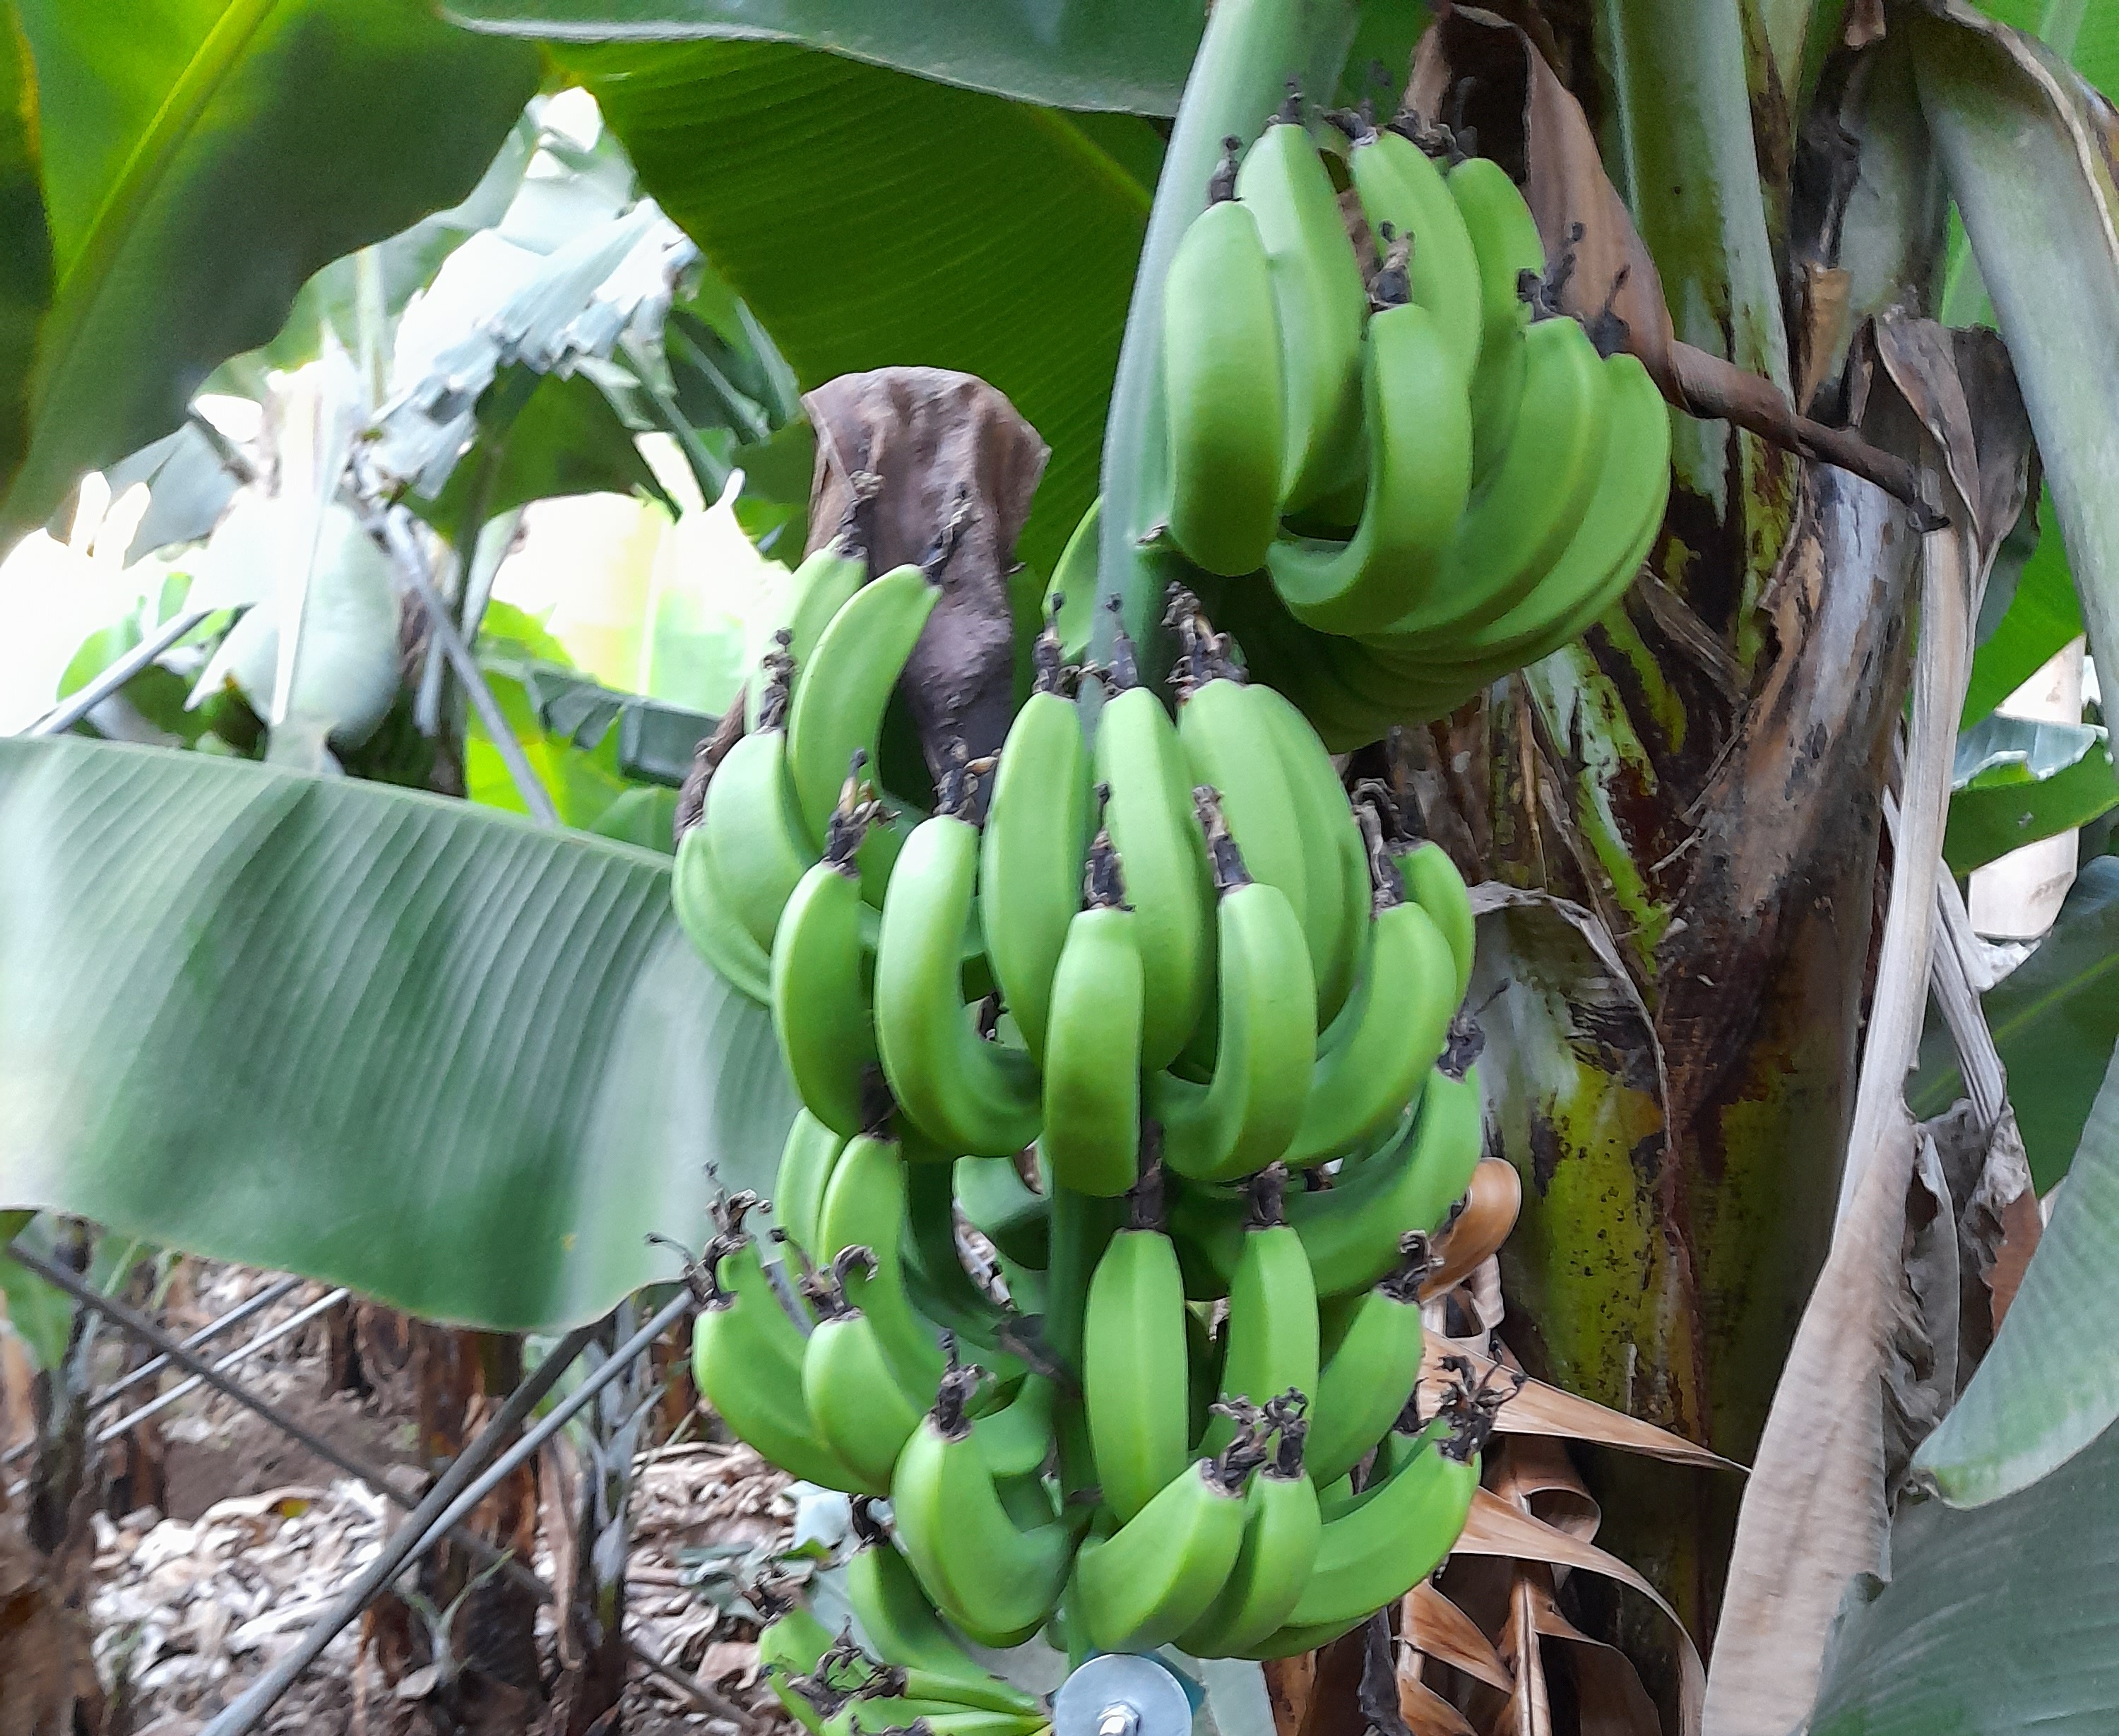
Label: Keep